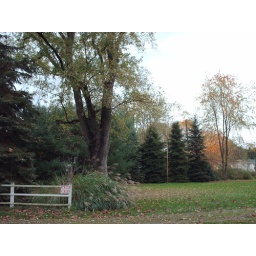
Large tree in front yard at edge of fence